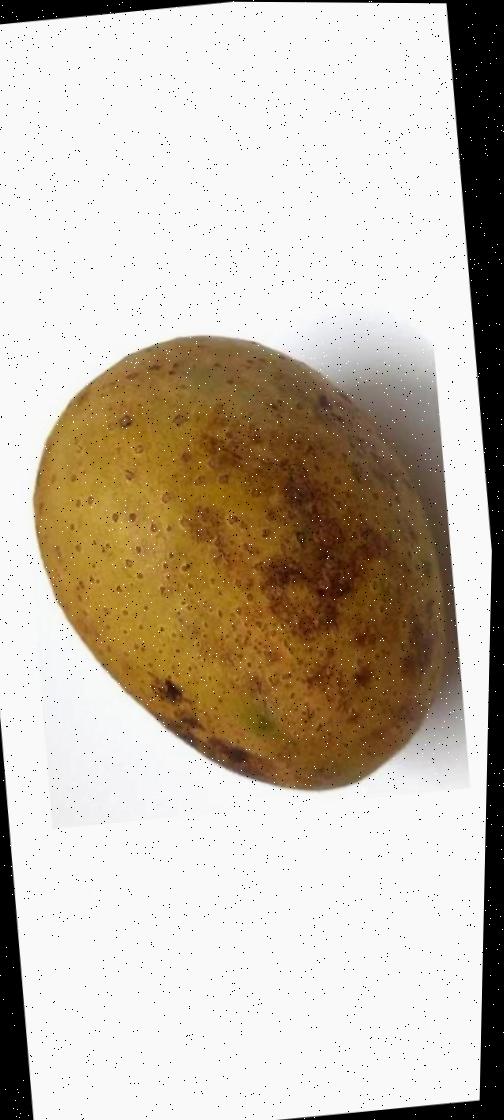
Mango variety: Gourmoti